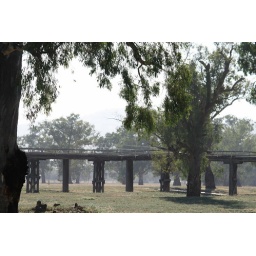
Photo of the old Hume Highway road bridge over the Murrumbidgee River floodplain.